Ingush towers

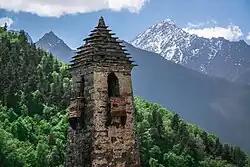
Battle tower in

In the mountains of Ingushetia, several signal and defensive towers built on rocky ledges can be observed. The most famous is the tower complex of Vovnushki, which in 2008 became a finalist in the Seven Wonders of Russia competition.